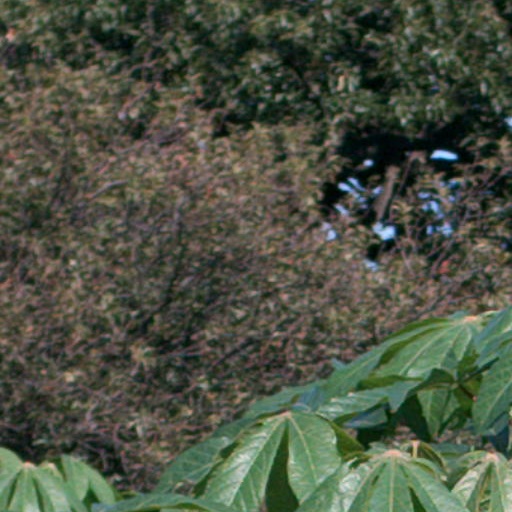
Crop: cassava